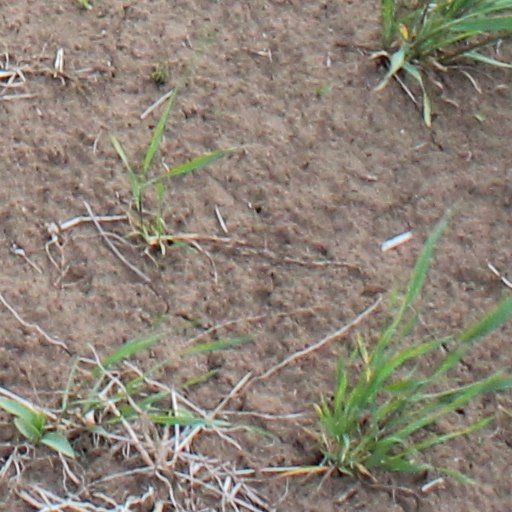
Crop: wheat